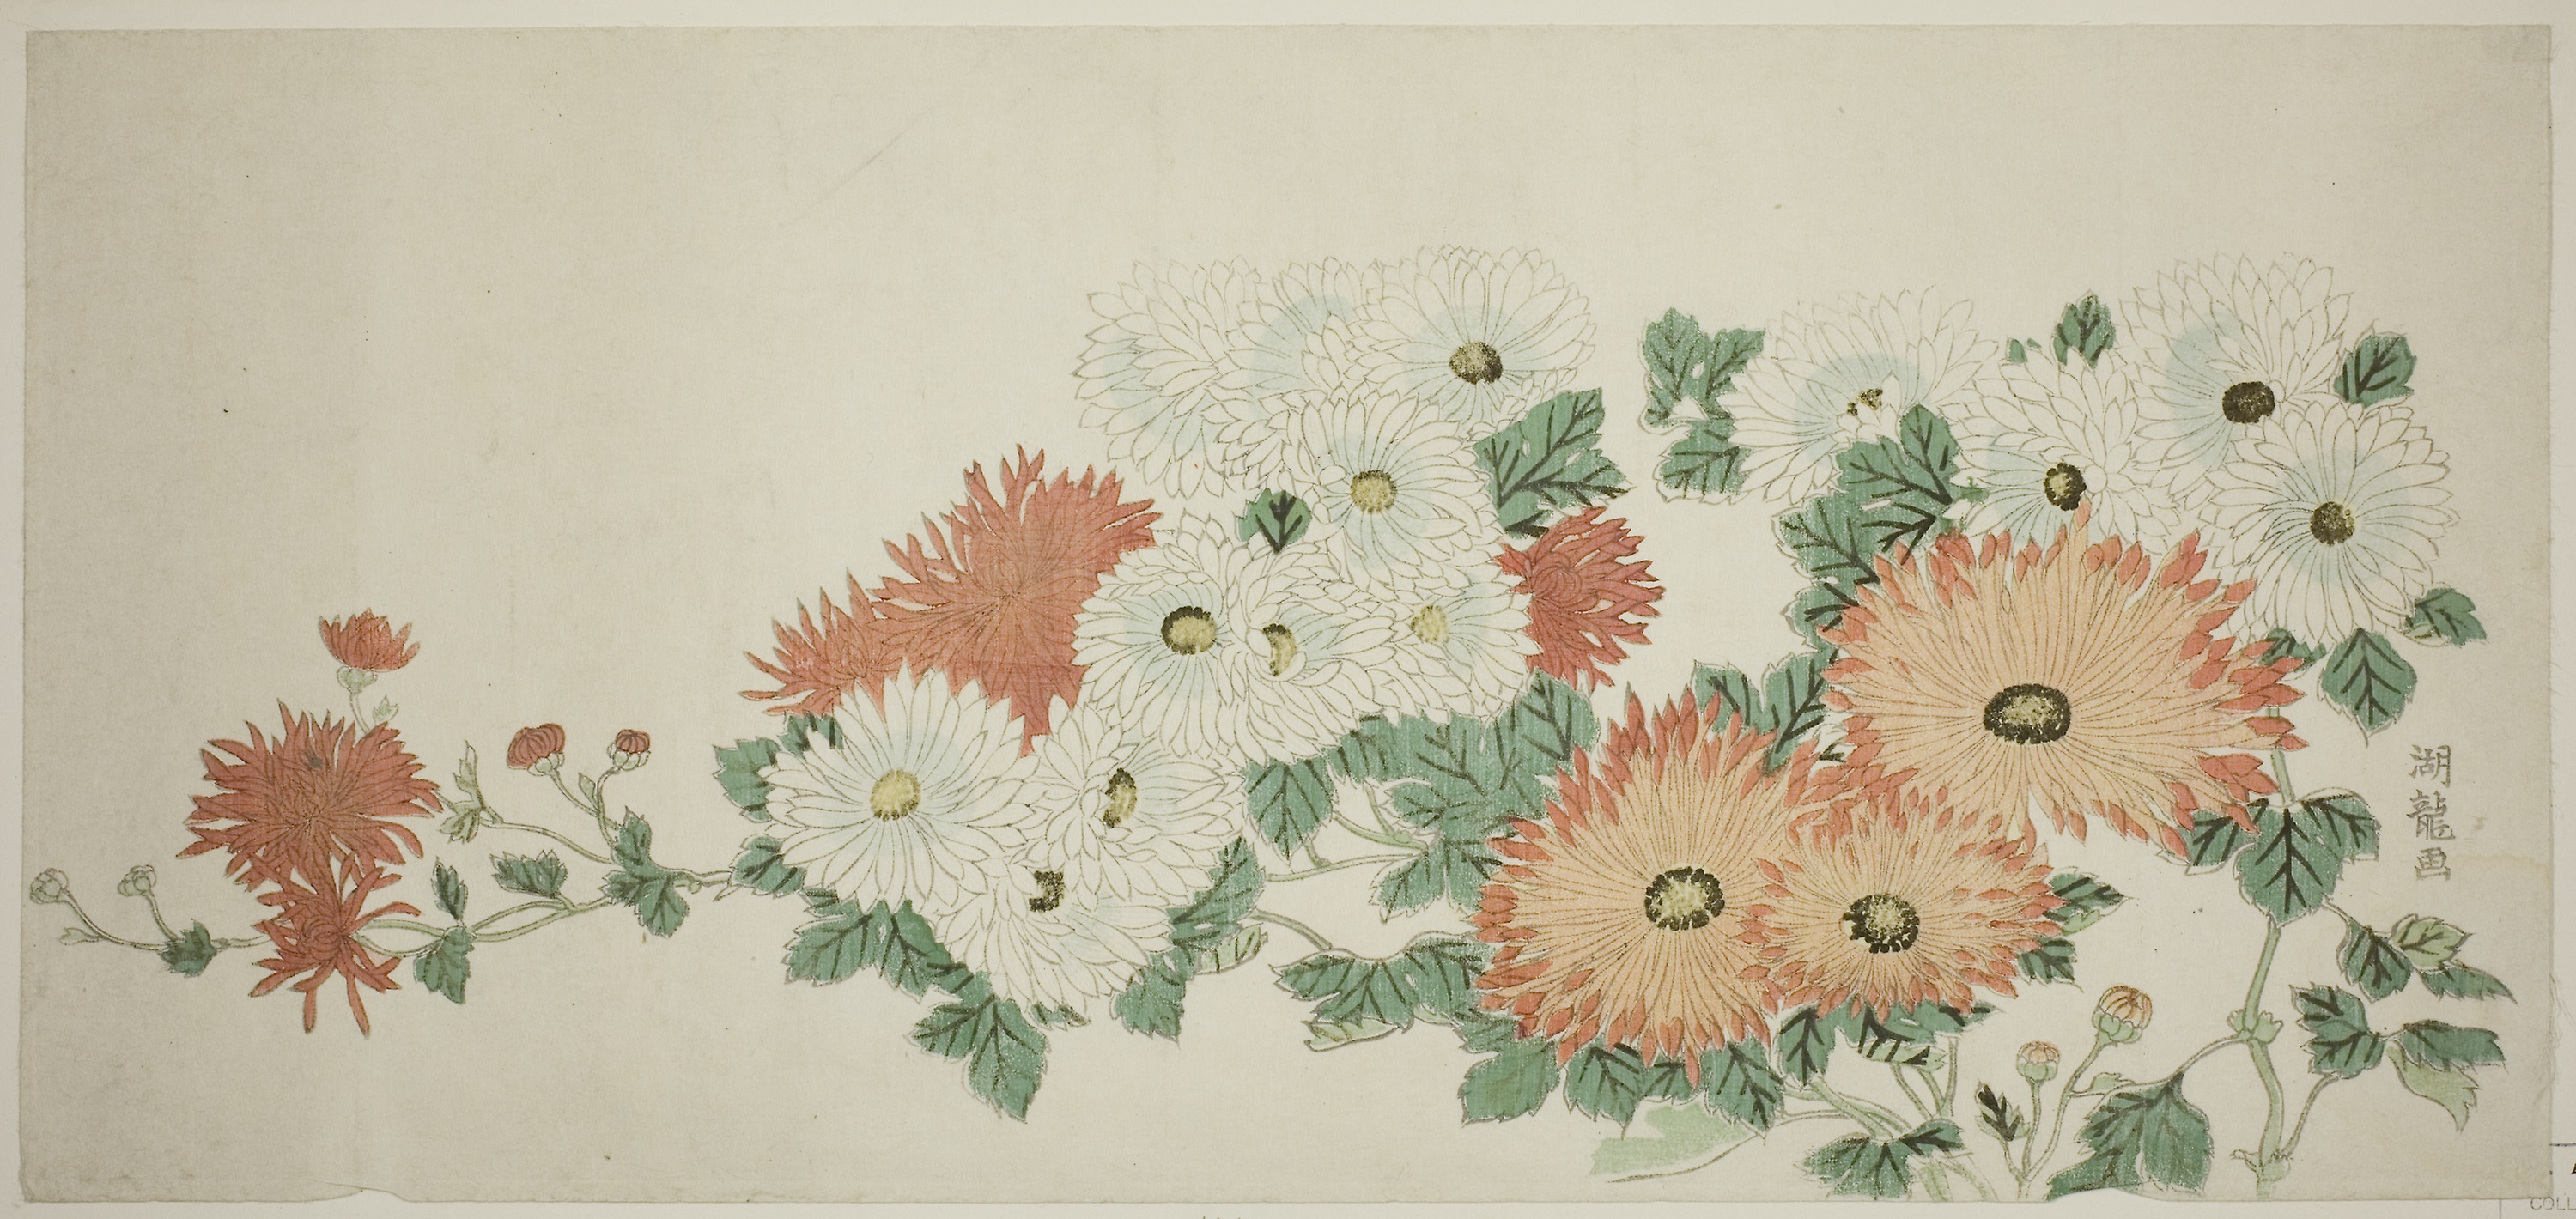
flower, green, floral design, chrysanths, plant, botany, watercolor paint, floristry, gerbera, textile, daisy, flower arranging, flowering plant, aster, daisy family, wildflower, art, visual arts, wallpaper, paper, illustration, painting